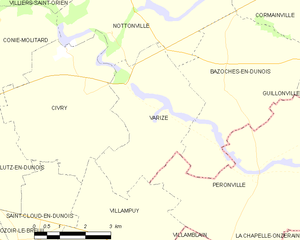
Carte de Varize et des communes limitrophes.
Varize est une commune française située dans le département d'Eure-et-Loir en région Centre-Val de Loire.